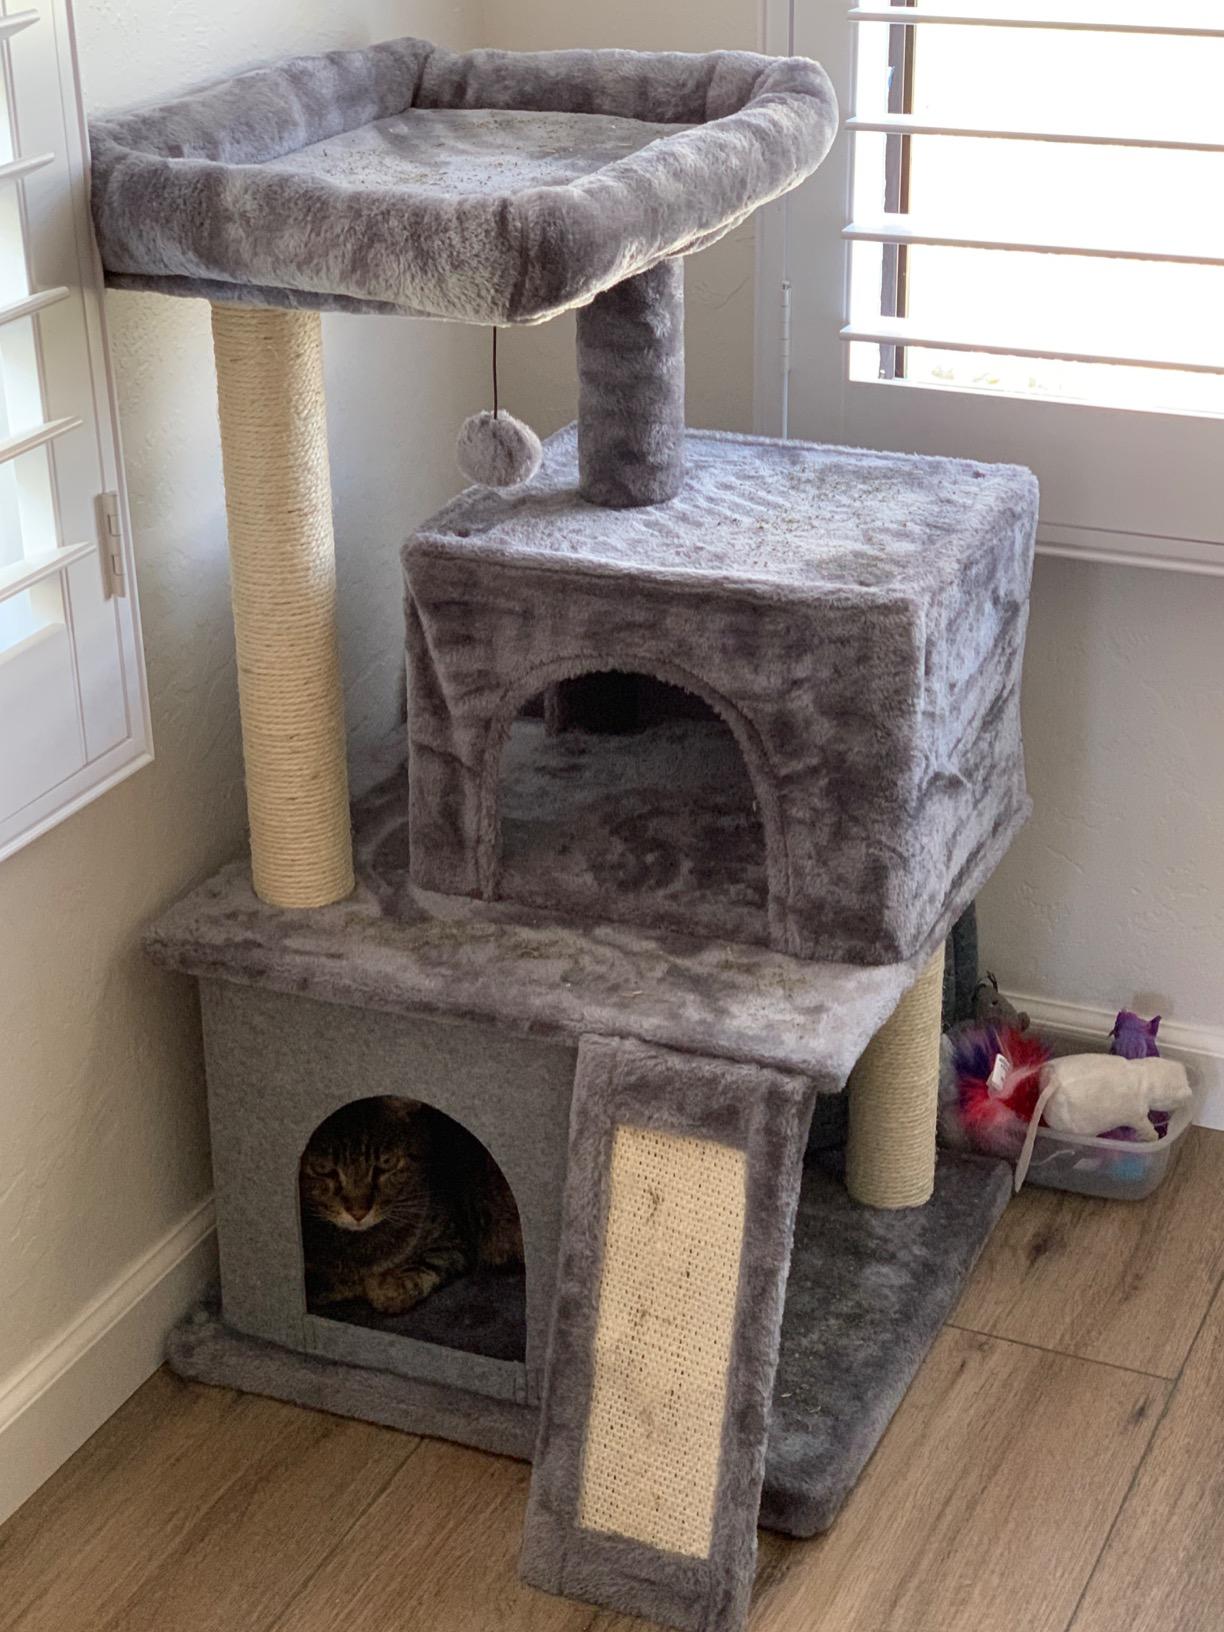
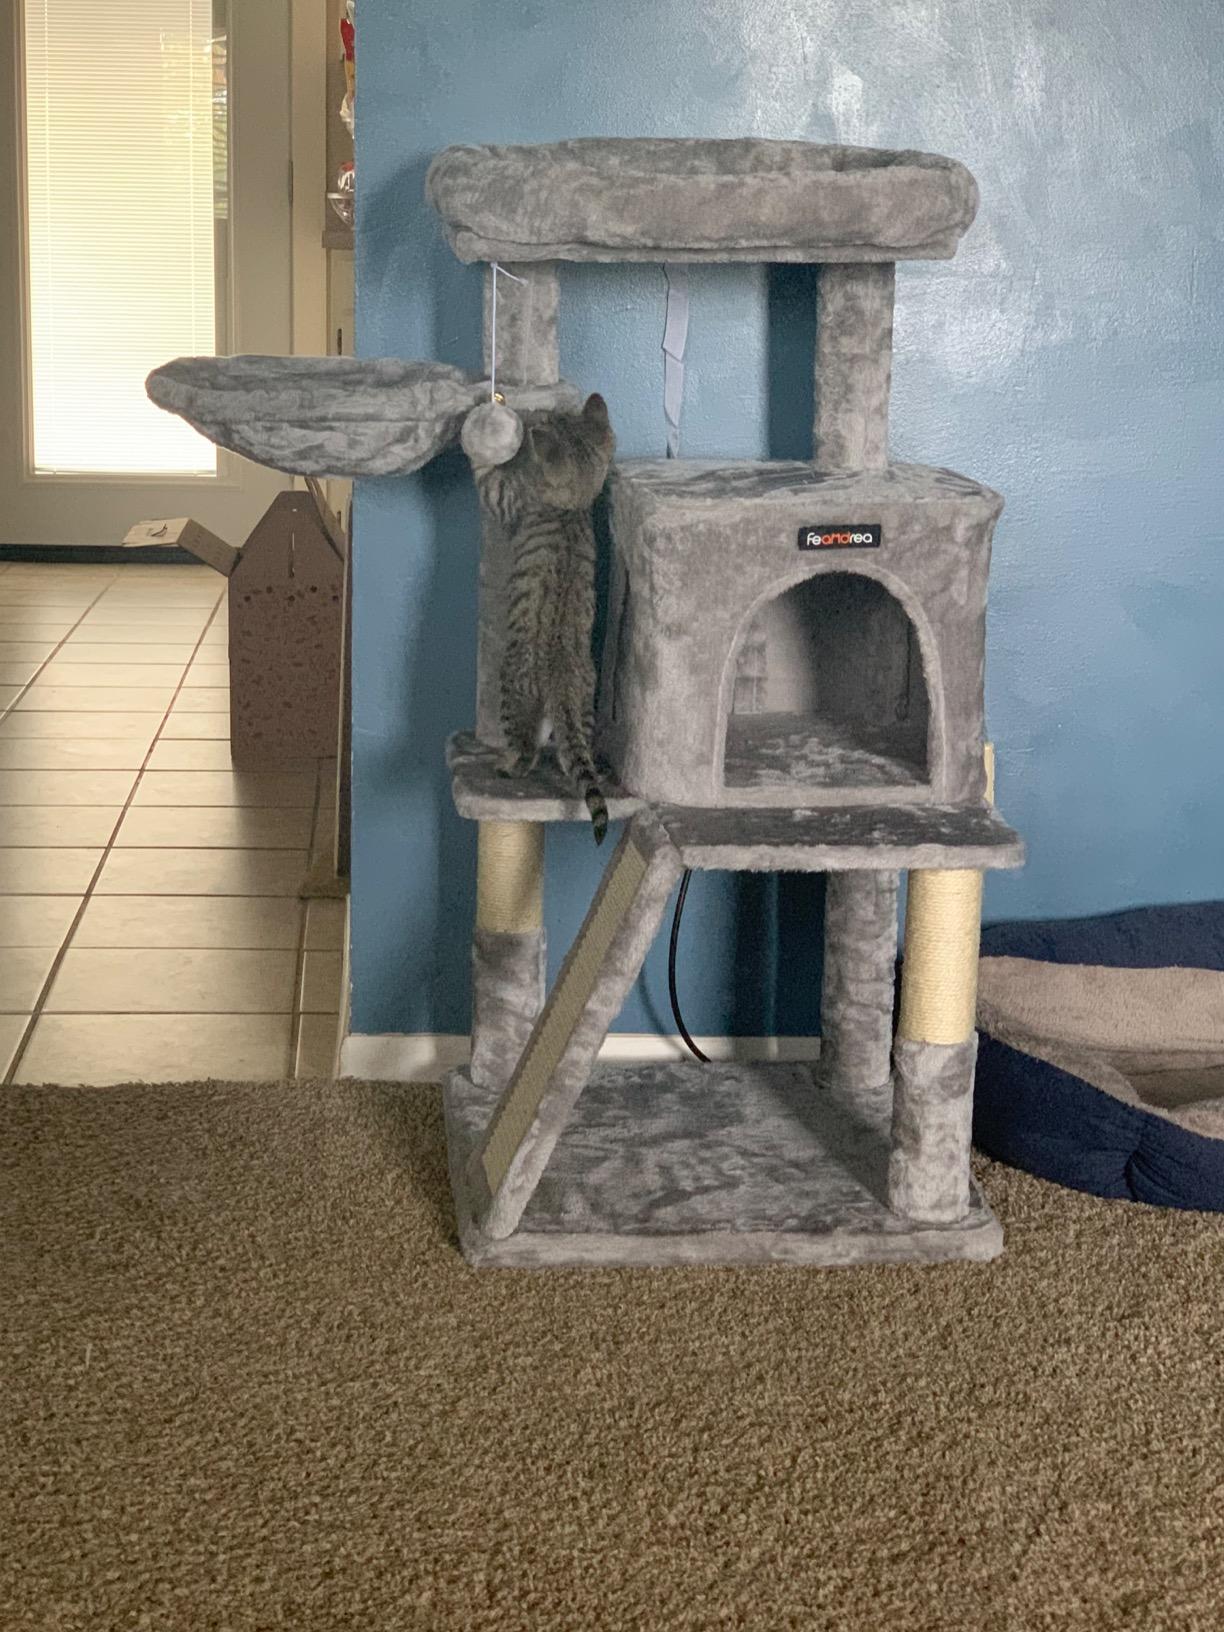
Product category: items_cat tree
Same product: no